Looking-glass self

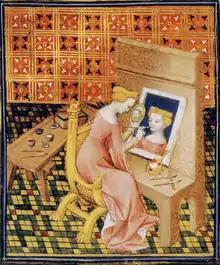
According to the concept of the "looking-glass self", an individual's self-perception is shaped by their beliefs about how others perceive them.

The looking-glass self is a concept introduced by American sociologist Charles Horton Cooley in "Human Nature and the Social Order" (1902). The term describes the process by which individuals develop their self-concept based on their understanding of how others perceive them. According to Cooley, individuals form their self-image by imagining how they appear to others, interpreting others’ reactions, and internalizing these perceptions. This reflective process functions like a mirror, wherein individuals use social interactions to observe themselves indirectly. Over time, these imagined evaluations by others can influence and shape one's self-assessment. Sociologist Lisa McIntyre, in "The Practical Skeptic: Core Concepts in Sociology", further elaborates that the looking-glass self encapsulates the tendency for individuals to interpret and understand their identities through the lens of others' perceived judgments.